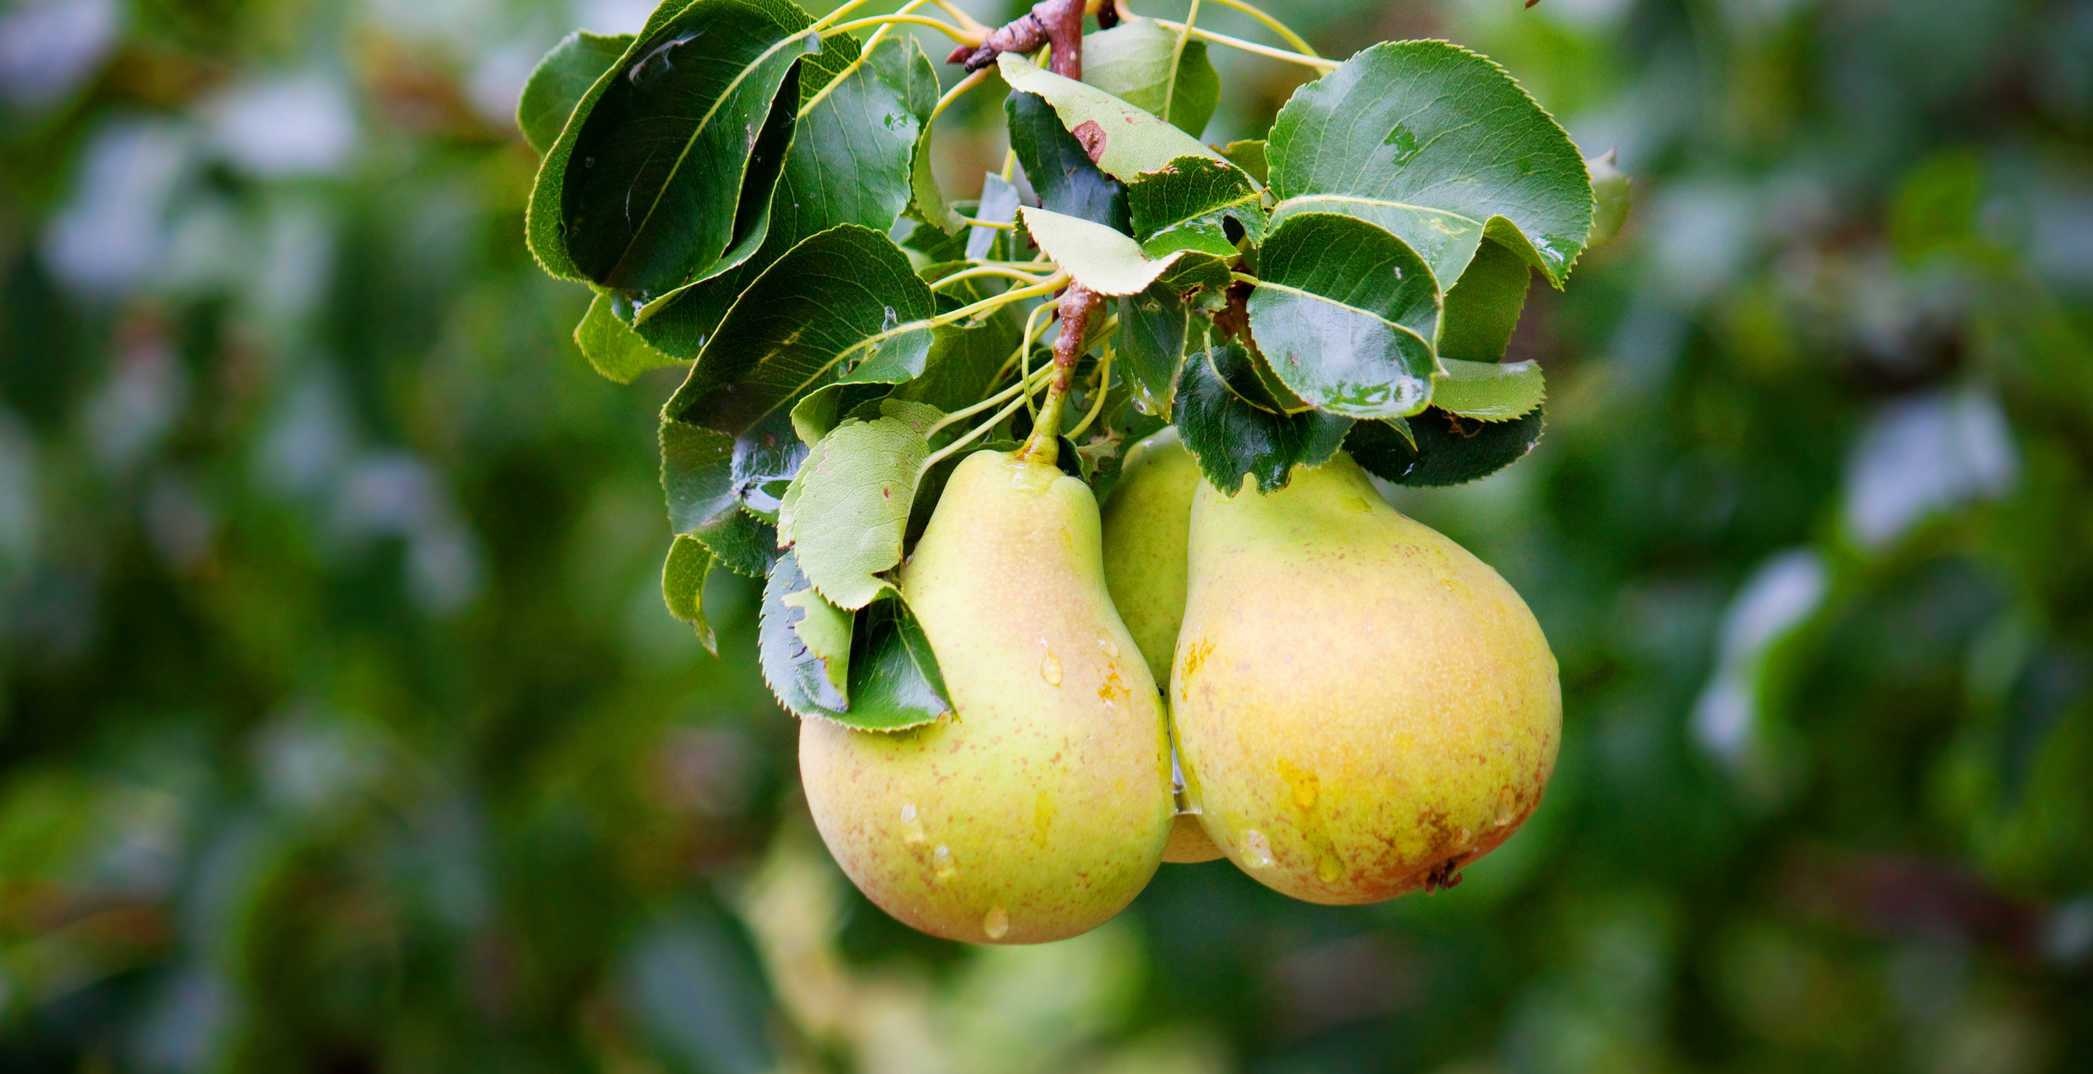
Label: Pear